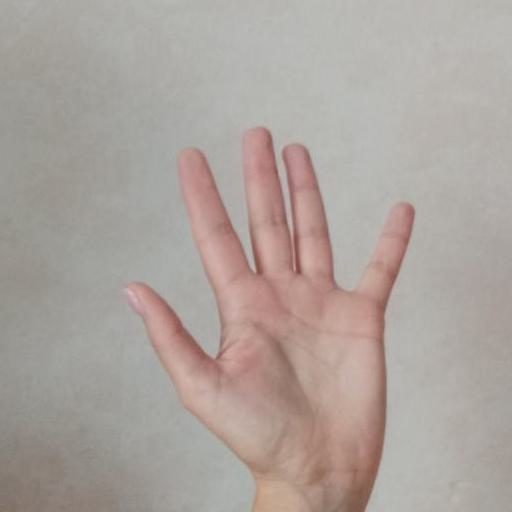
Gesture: palm